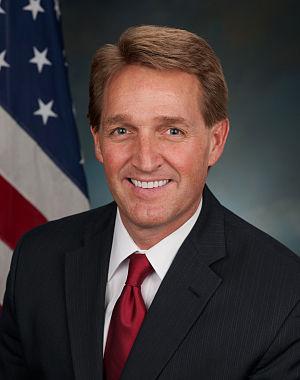
L'Arizona est membre de l'Union depuis le 14 février 1912. Ceci est la liste complète de tous les anciens membres du Sénat originaire de l'Arizona.